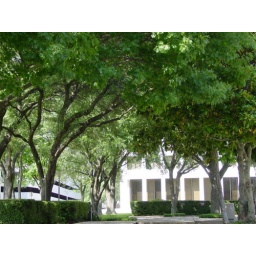
Oak trees in front of the ChaseCom building